Claude de l'Isle de Marivaux

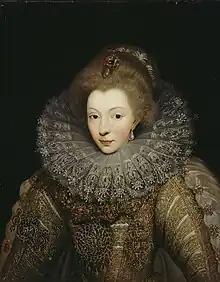
De l'Isle was sent to Scotland to arrange a marriage between Catherine de Bourbon and James VI

Claude de l'Isle de Marivaux (d. 1598) was a French diplomat working for Henry of Navarre.